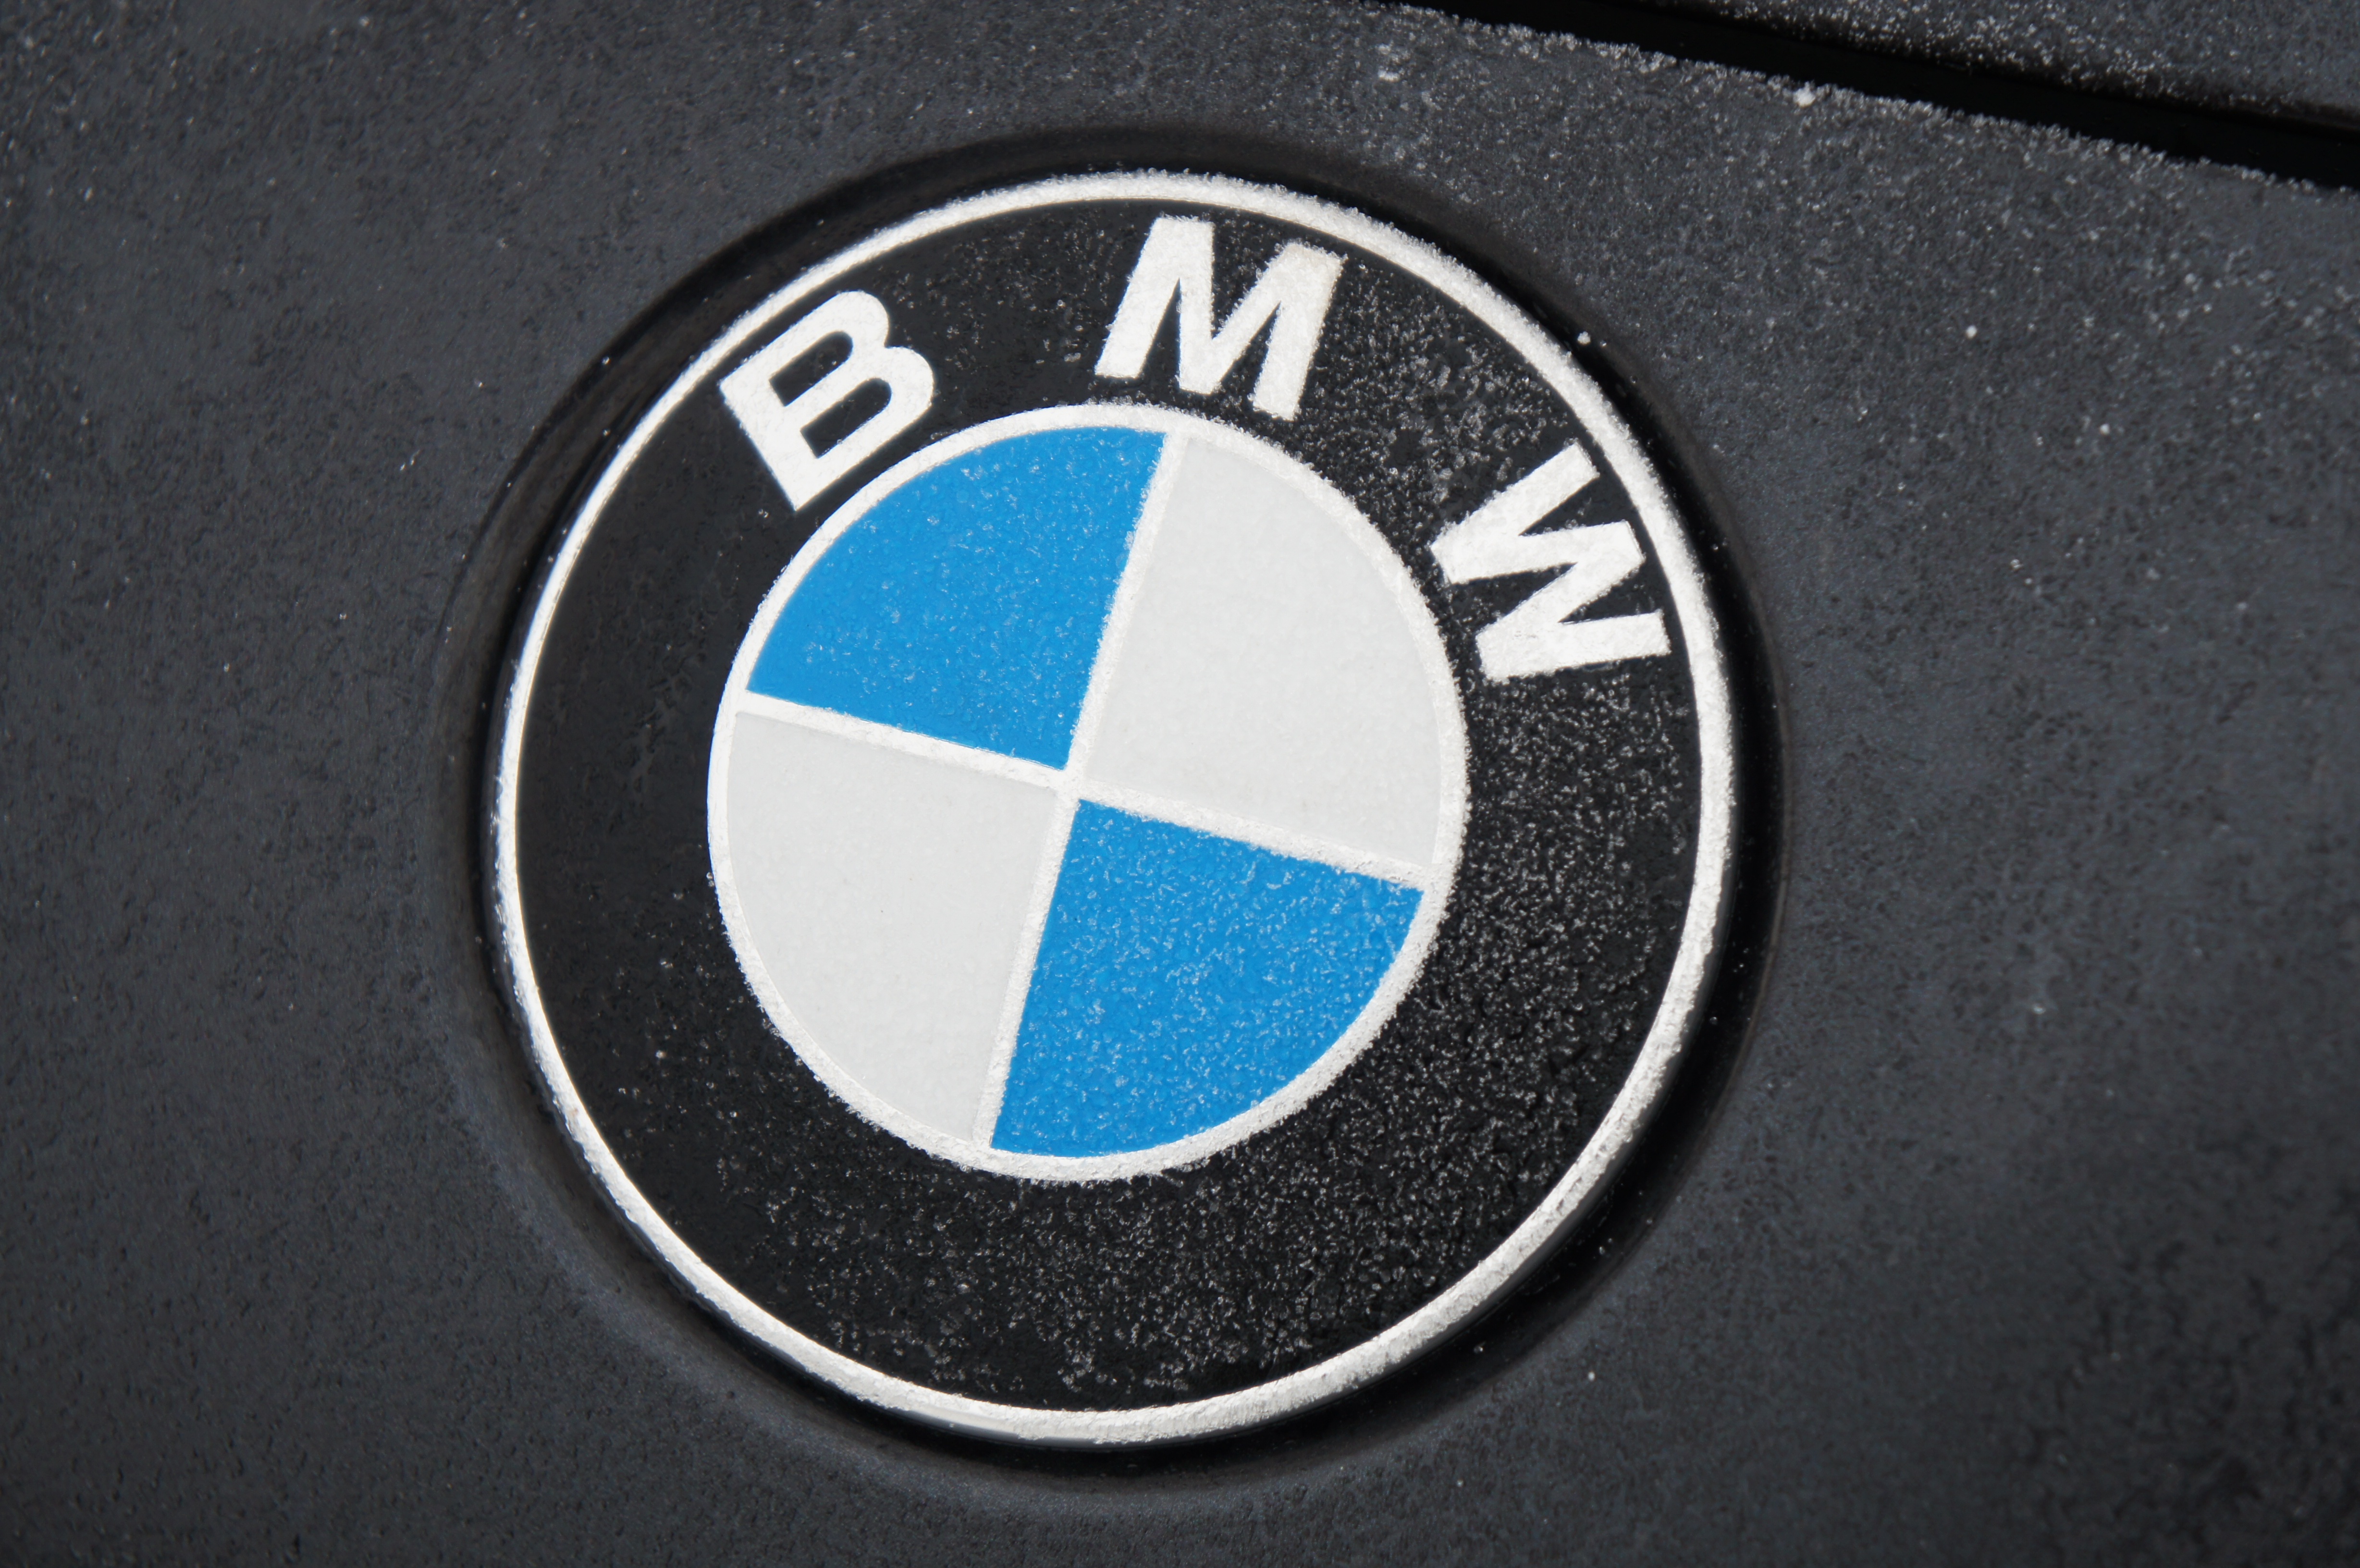
car, wheel, number, symbol, frozen, steering wheel, circle, brand, font, logo, bmw, trademark, automotive exterior, vehicle registration plate